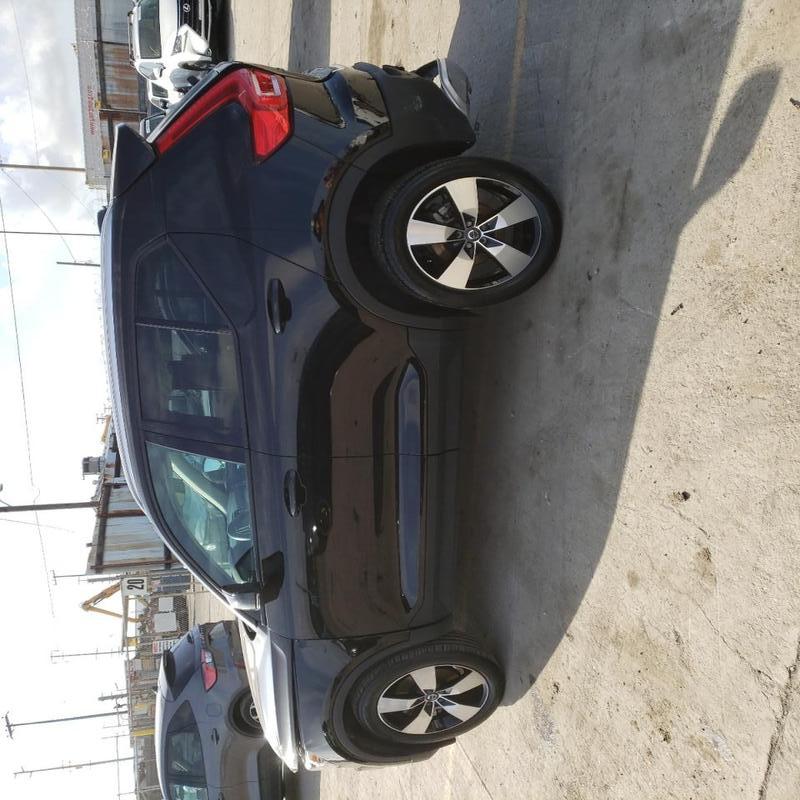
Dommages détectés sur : capot, aile arrière gauche, malle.
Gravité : mineur